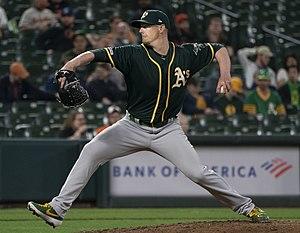
Ryan Buchter est un lanceur de relève gaucher des Ligues majeures de baseball sous contrat avec les Dodgers de Los Angeles.